Beechcraft Duke

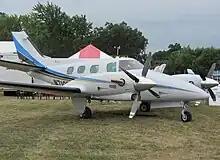
Rocket Engineering Duke conversion

Some Dukes have been modified by Rocket Engineering of Spokane, Washington, replacing the Lycoming piston engines with Pratt & Whitney Canada PT6A-21 or -35 turboprops. Called the Royal Turbine Duke conversion, the modification increases fuel capacity by and the maximum useful load by . The take-off length required is shortened by over to only and the landing distance is reduced by over to only . The maximum rate of climb is increased from , reducing the time to climb to from 25 to 9 minutes. The cruise speed is increased to at . The modification does have some disadvantages as it increases fuel burn from and lowers the certified ceiling from . The supplemental type certificate was issued on May 12, 2006.